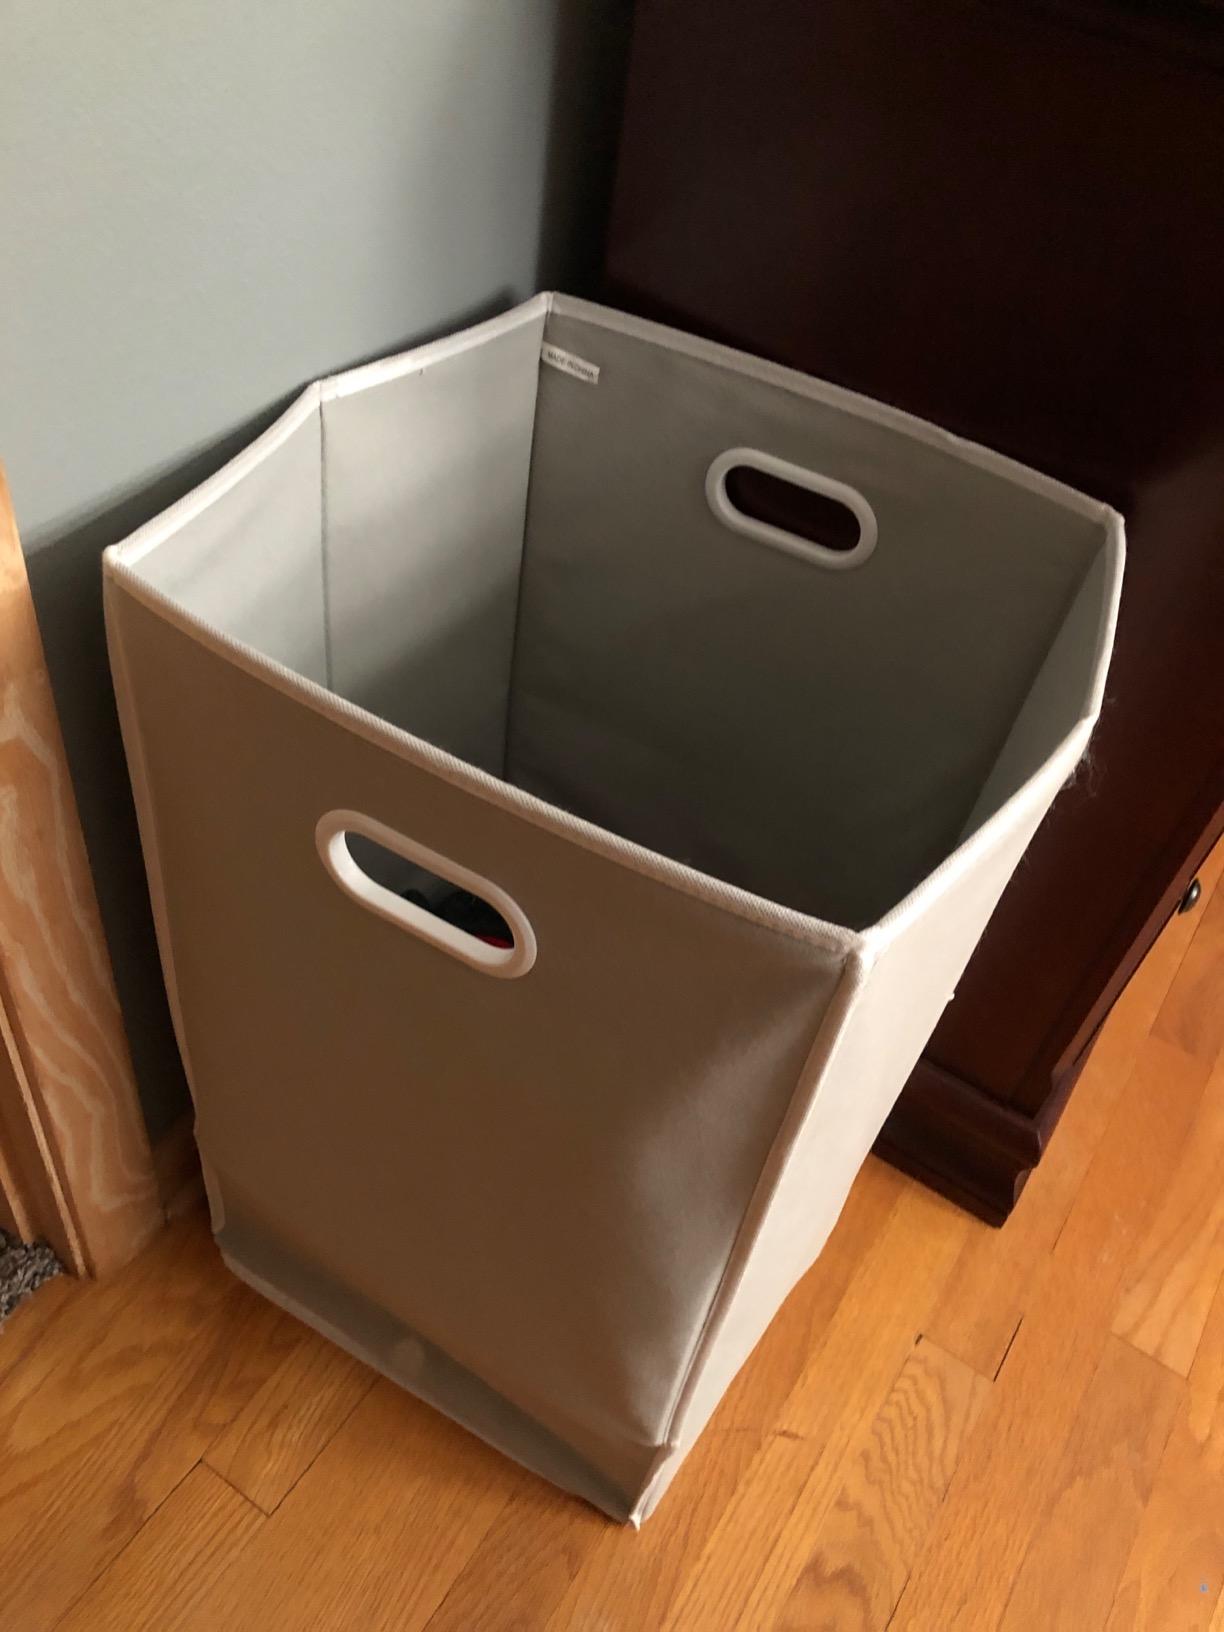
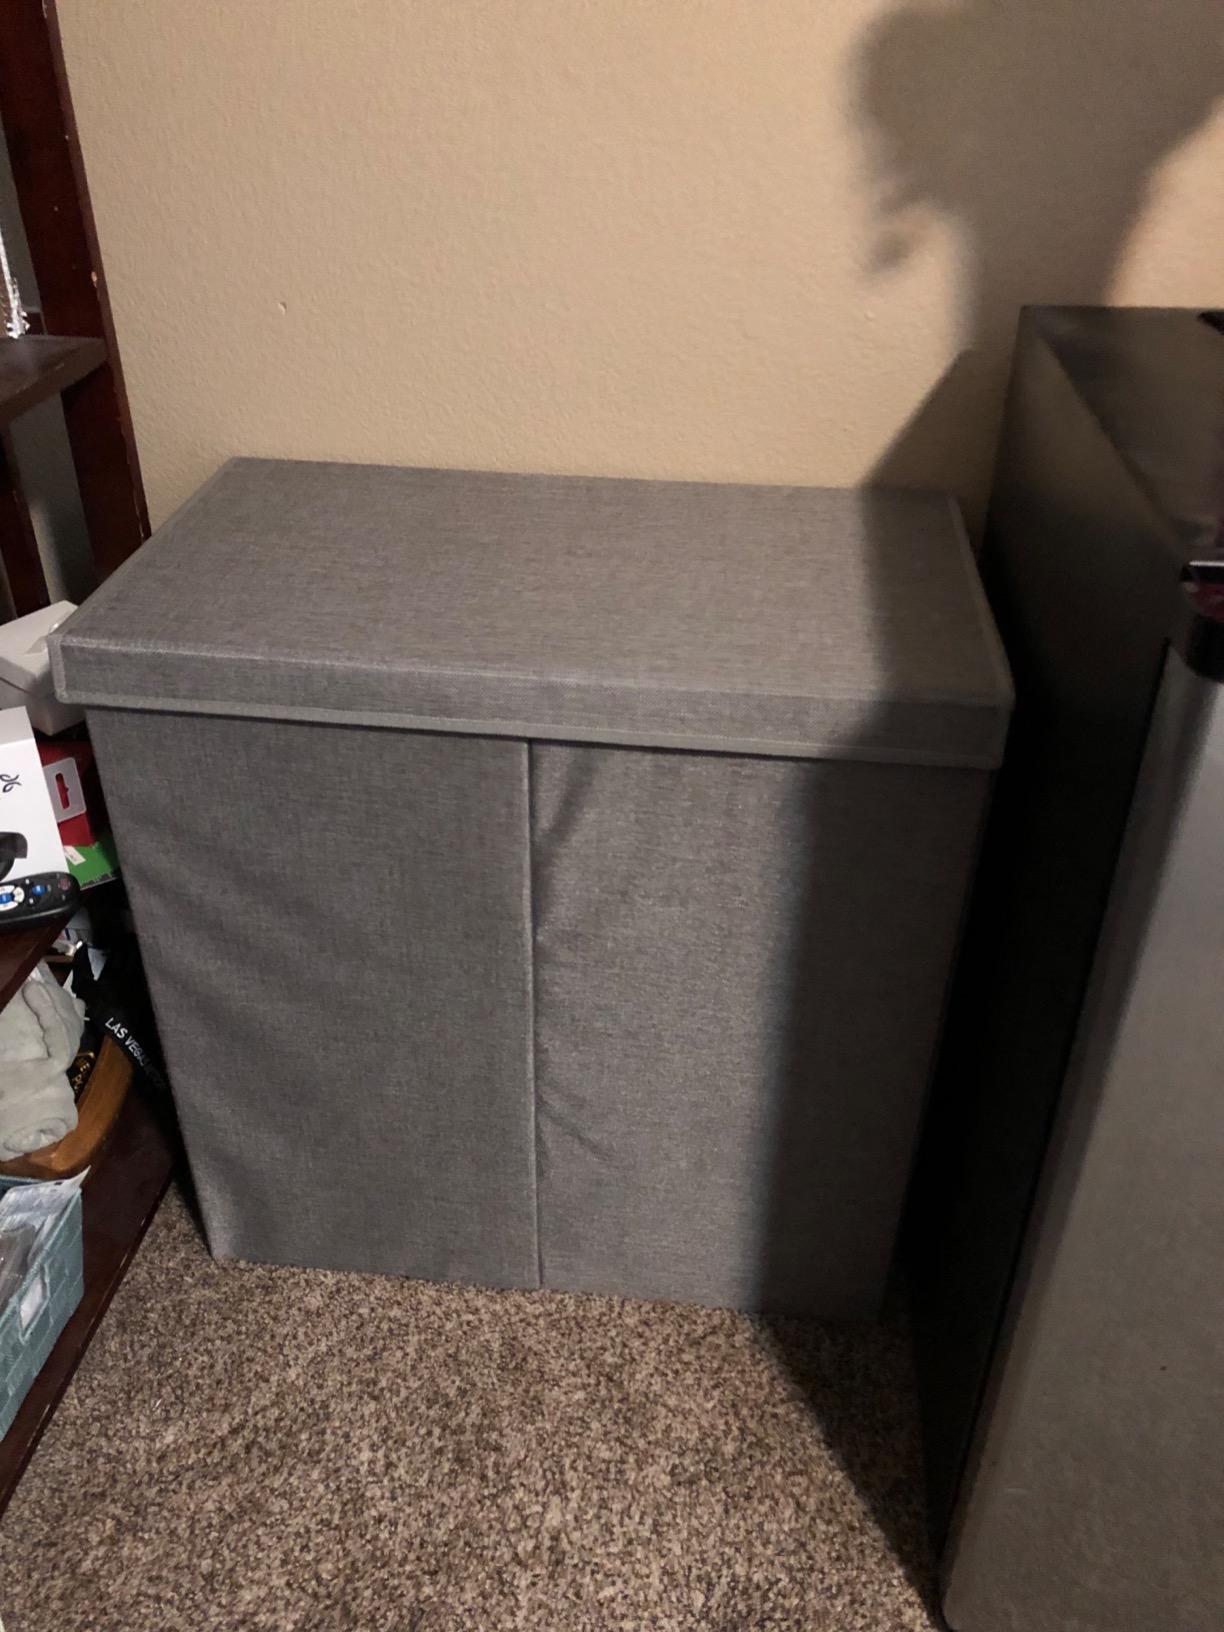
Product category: items_hamper
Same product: no